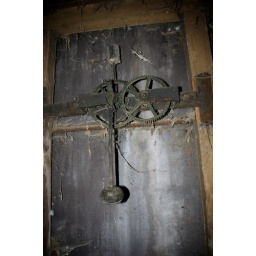
Exploration of St Crispins hospital main hall and clock tower in Northampton.